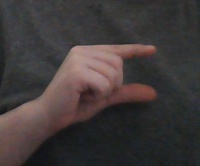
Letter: dal